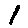
Label: 1